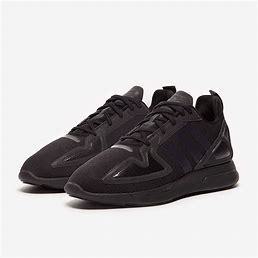
Brand: Adidas
Model: ZX 2K Flux